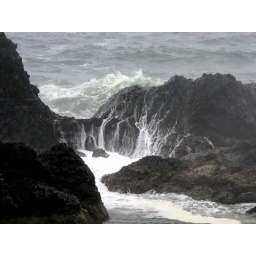
Waves crash against a rock formation just beyond a beach on the Oregon coast.